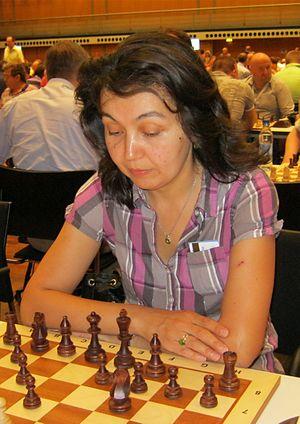
Elvira Berend, née Elvira Sakhatova le 19 septembre 1965 à Alma-Ata, est une joueuse d'échecs soviétique puis kazakhe et luxembourgeoise depuis 1997. Grand maître international féminin depuis 1994, elle a remporté trois fois le championnat d'échecs de Luxembourg mixte.